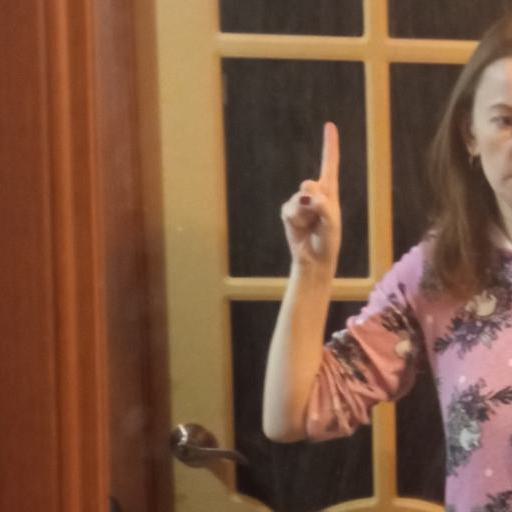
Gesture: one